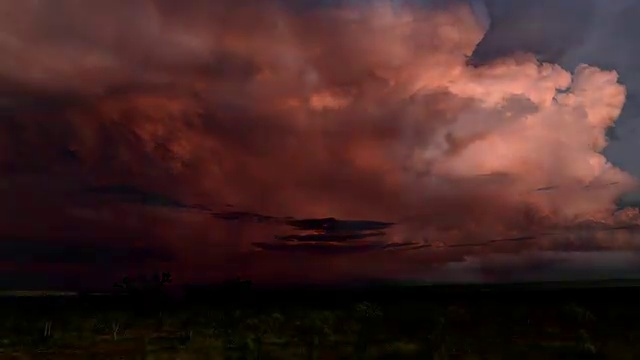
Fire: no
Smoke: no